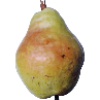
Label: pear_williams